Tenderloin, Manhattan

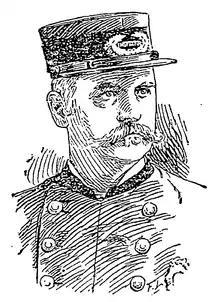
"Clubber" Williams, who coined "the Tenderloin"

The Tenderloin was an entertainment and red-light district in the heart of the New York City borough of Manhattan during the late 19th and early 20th centuries.